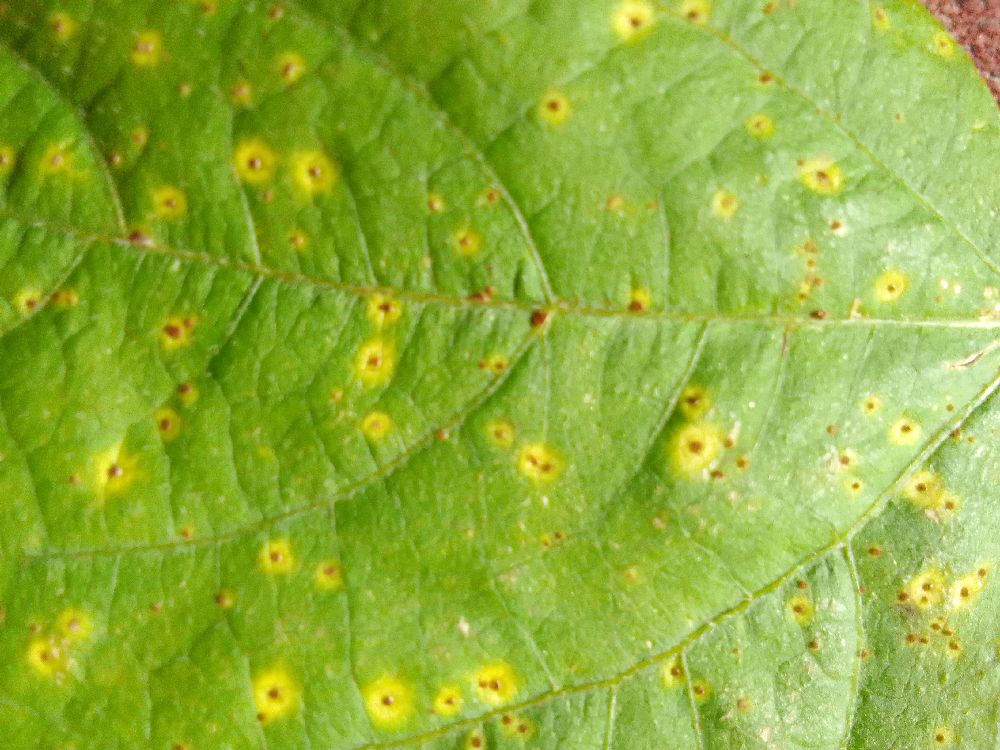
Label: rust